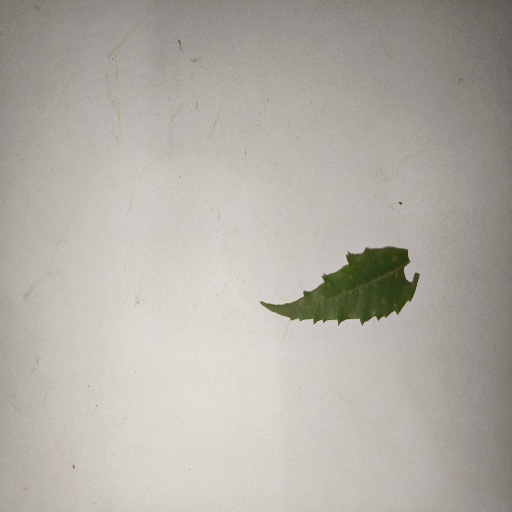
Species: Neem
Leaf condition: Shot Hole Leaf